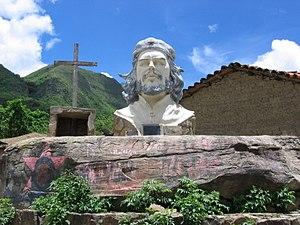
La Higuera est un village du département de Santa Cruz, en Bolivie. Il est situé à 155 km au sud-ouest de Santa Cruz de la Sierra et à 35 km au sud-ouest de Vallegrande, le chef-lieu de la province. Sa population était de 119 habitants en 2001.